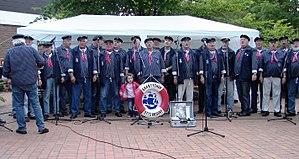
Un chant de marins est une chanson entonnée en mer par les marins ; plus rarement dans les ports.